Puppy (Alice's Adventures in Wonderland)

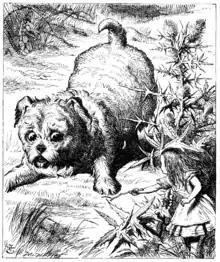
Alice encounters the Puppy

The Puppy is a fictional character in Lewis Carroll's 1865 novel "Alice's Adventures in Wonderland". He appears in the chapter "The Rabbit Sends a Little Bill".